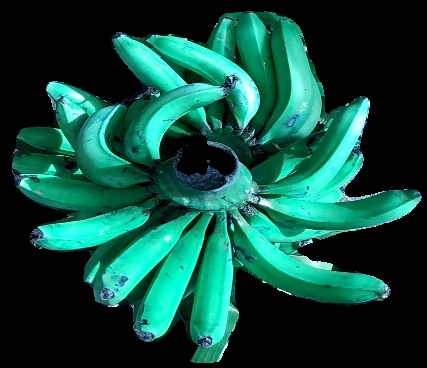
Variety: pachbale
Grade: grade3